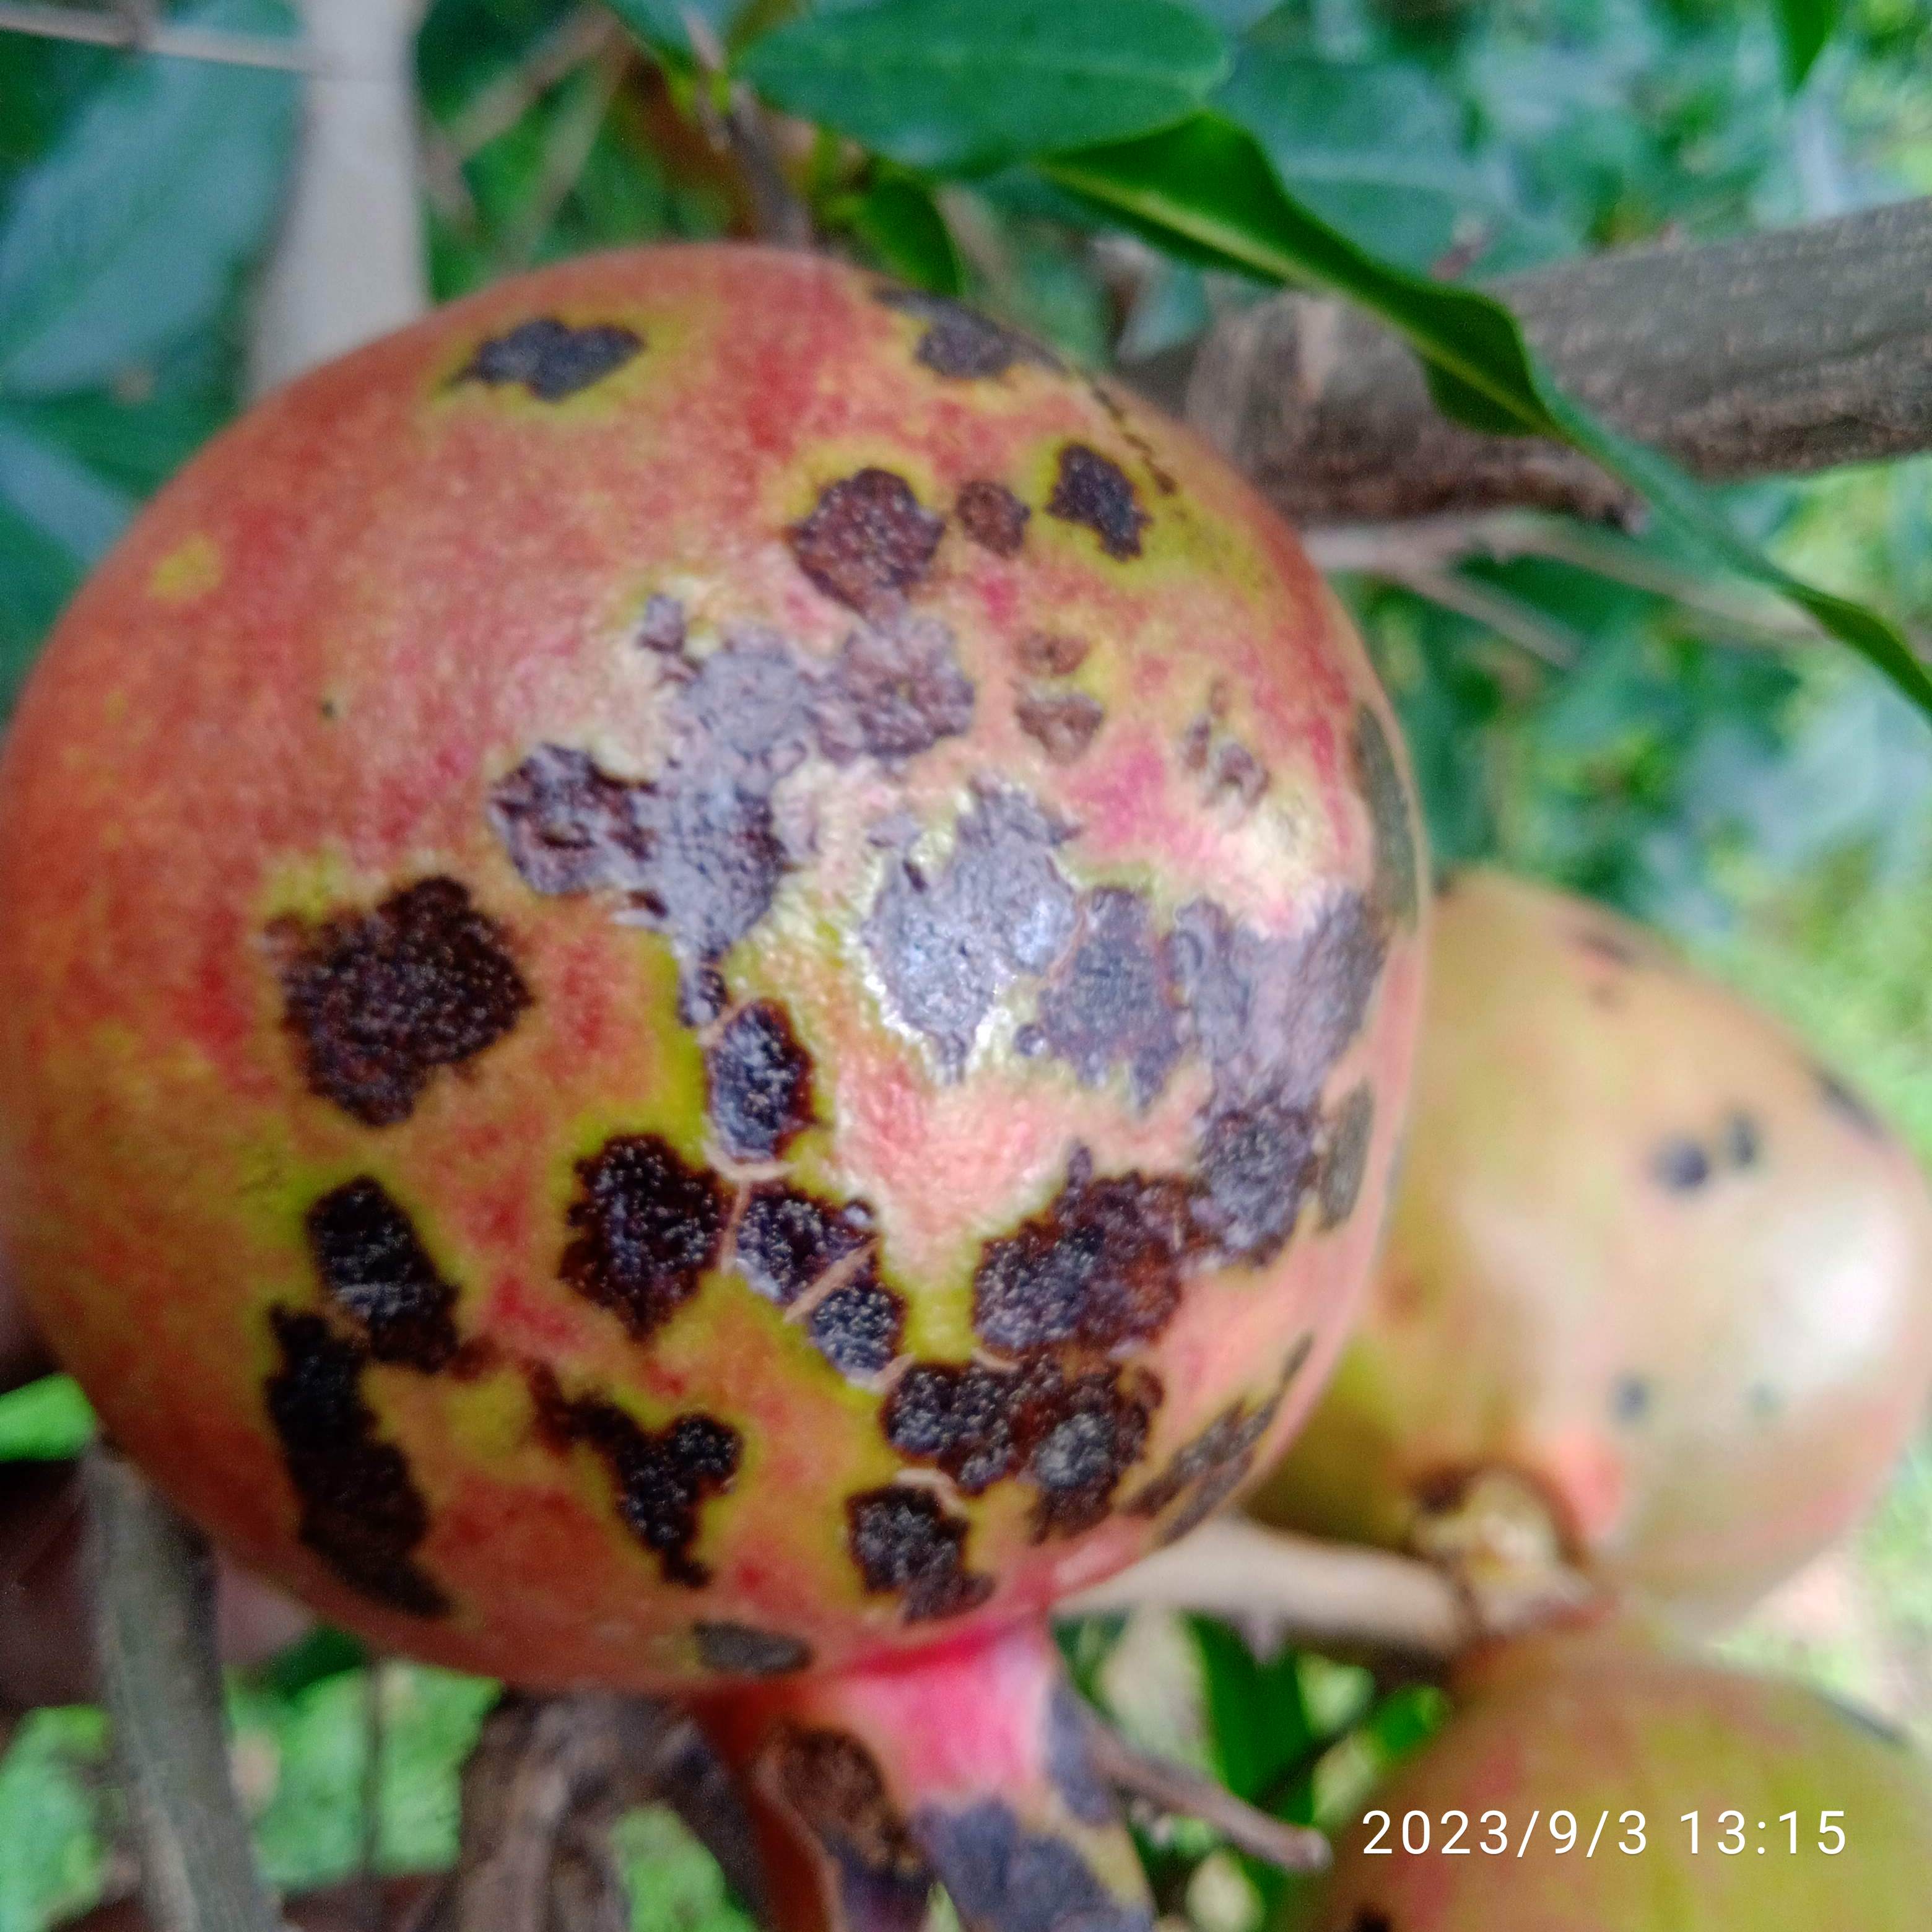
Label: Anthracnose